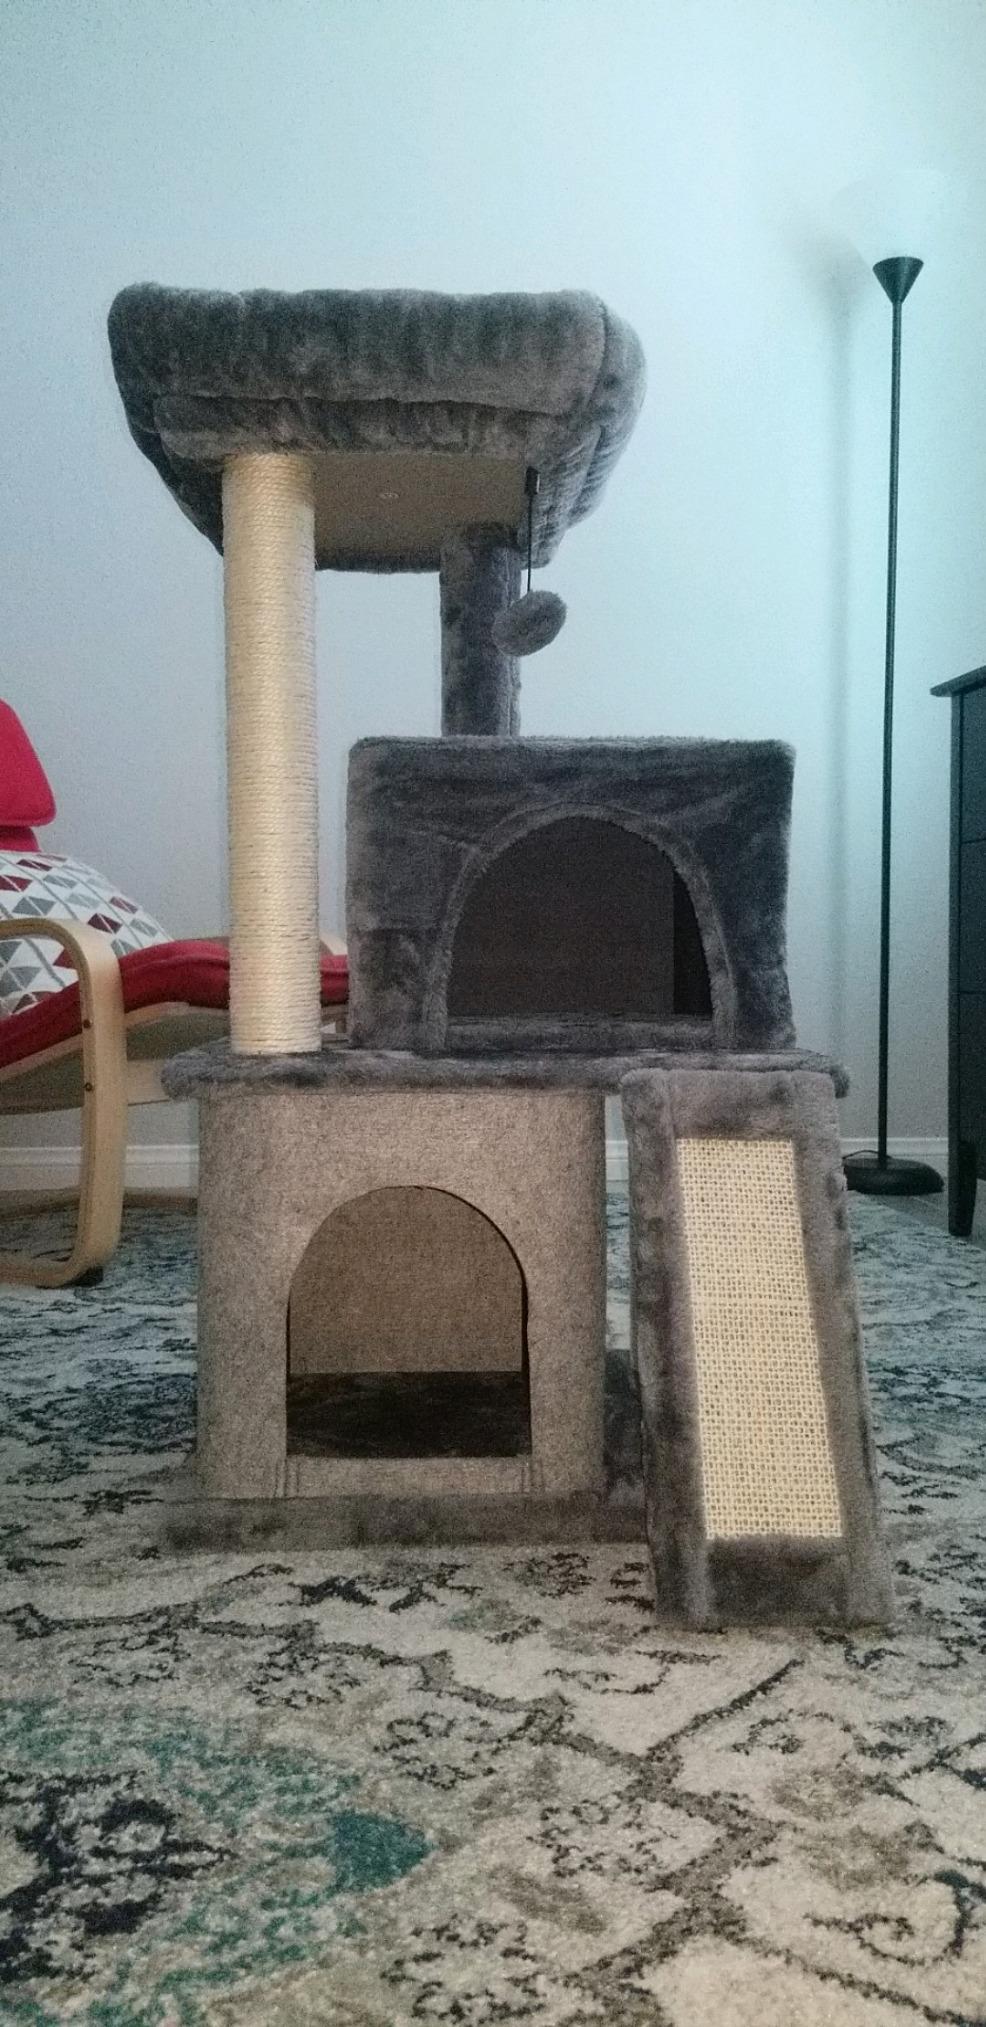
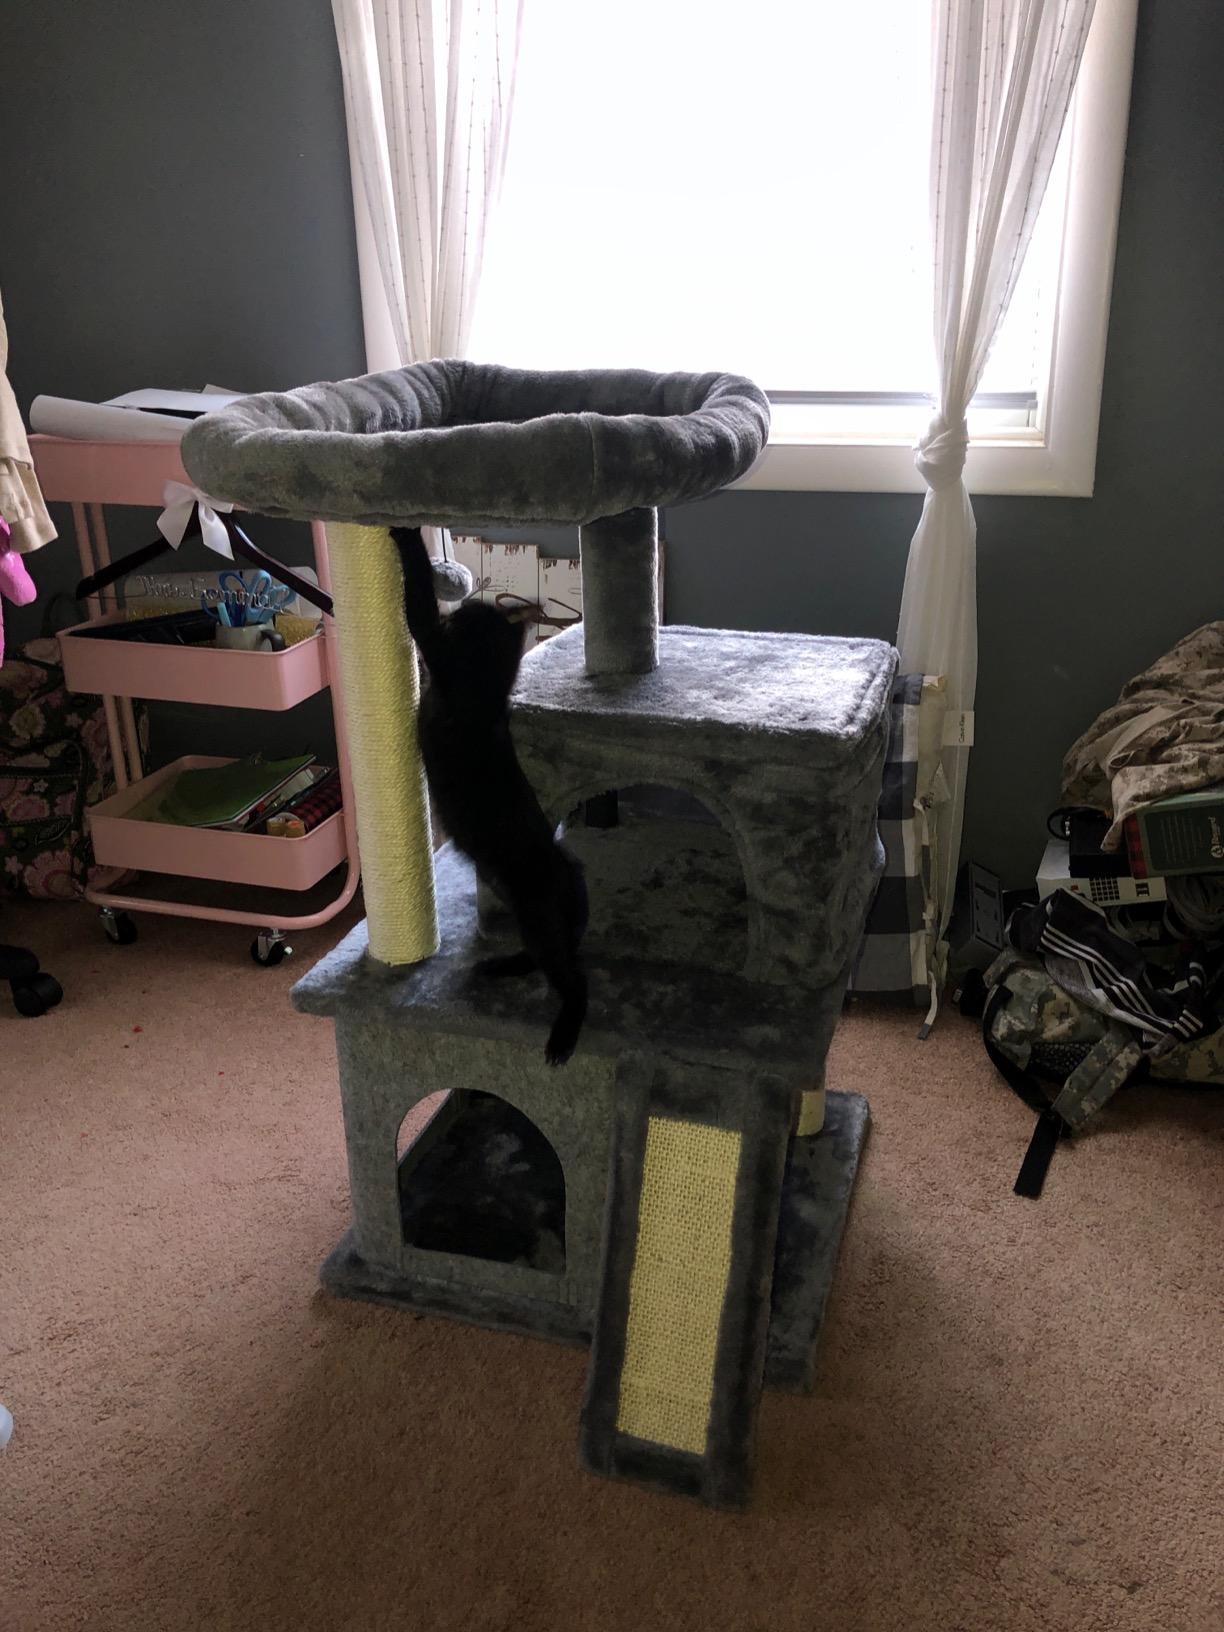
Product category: items_cat tree
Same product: yes